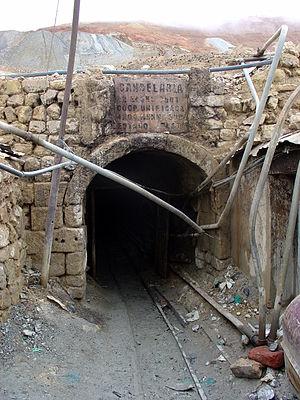
SVP, rendez cette description accessible à tous en la traduisant dans plusieurs langues.